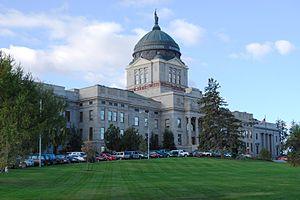
Cet article concerne les Capitoles des États-Unis à ne pas confondre avec les capitales des États-Unis où se trouvent ces bâtiments et le Capitole des États-Unis qui héberge le Congrès des États-Unis.